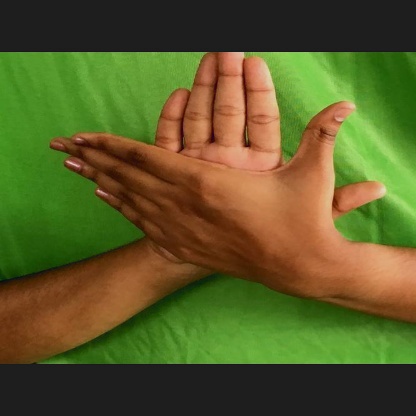
Mudra: Chakra